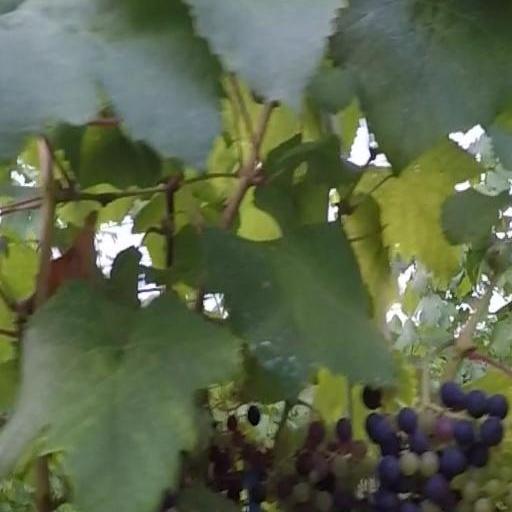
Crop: grape